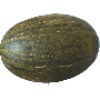
Label: Melon Piel de Sapo 1